Chase Brown

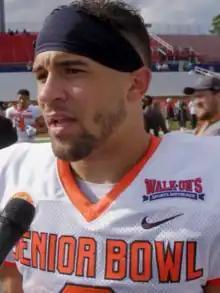
Brown at the 2023 Senior Bowl

Chase Brown (born March 21, 2000) is a Canadian professional American football running back for the Cincinnati Bengals of the National Football League (NFL). He played one season at Western Michigan before transferring to Illinois in 2019. In his final season in 2022, he rushed for 1,643 yards and 10 TDs that culminated with him winning the Jon Cornish Trophy. He was selected by the Bengals in the fifth round of the 2023 NFL draft.